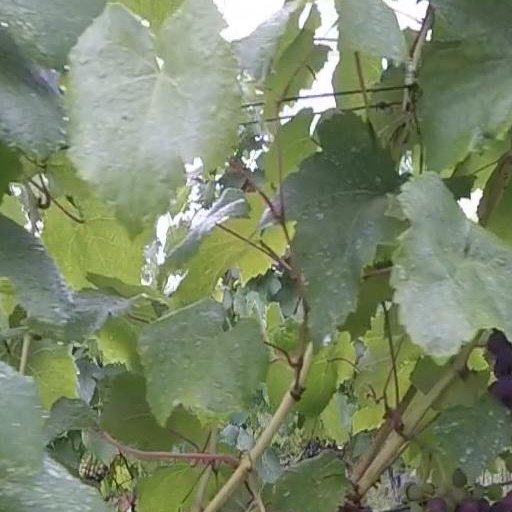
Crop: grape